Blanco White

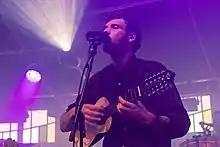
Blanco White performing in 2019

Josh Edwards (born 21 July 1991), known professionally as Blanco White, is an English singer-songwriter and guitarist from London. As of , he has released two studio albums, four EPs, and a number of singles.